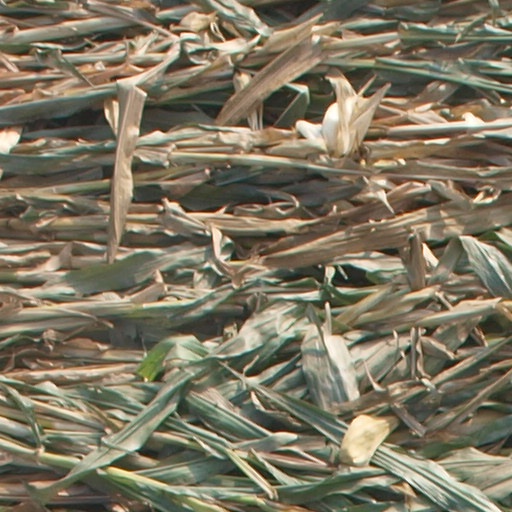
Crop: maize; corn